Kissa Tanto

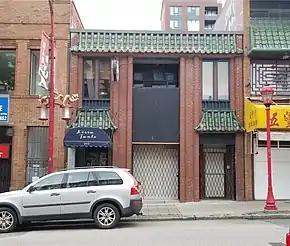

Kissa Tanto is an Italian-Japanese fusion restaurant in the Chinatown neighborhood of Vancouver, British Columbia, Canada. The 80-seat restaurant is on the second floor of 263 E Pender St. Its name comes from the Japanese word "kissa" (きっさ), referring in this context to the jazz kissa or jazz cafes that characterized the 1960s Tokyo jazz scene, and the Italian word "tanto", meaning "a lot" or "so much".